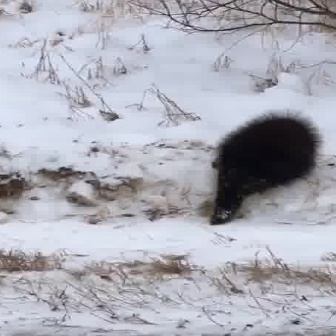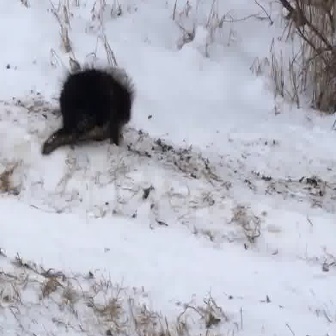
  Please identify the target specified by the bounding box [203,107,319,224] in the first image and locate it in the second image. Return the coordinates in [x_min,y_min,x_max,y_max] format.
Answer: [40,62,131,153]